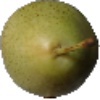
Label: Pear 1